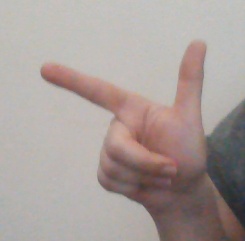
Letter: yaa